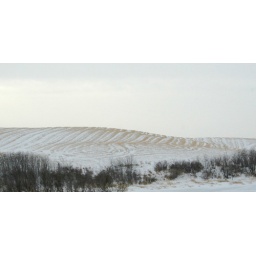
golden lines over a hill